SYS (command)

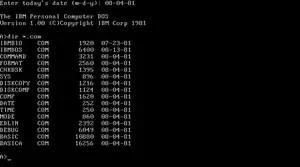
codice_2 (among other commands) in IBM PC DOS 1.0.

SYS is an external command of Seattle Computer Products 86-DOS, Microsoft MS-DOS, IBM PC DOS, Digital Research FlexOS, IBM/Toshiba 4690 OS, PTS-DOS, Itautec/Scopus Tecnologia SISNE plus, and Microsoft Windows 9x operating systems. It is used to make an already formatted medium bootable. It will install a boot sector capable of booting the operating system into the first logical sector of the volume. Further, it will copy the principal DOS system files, that is, the DOS-BIOS (IO.SYS or IBMBIO.COM) and the DOS kernel (MSDOS.SYS or IBMDOS.COM) into the root directory of the target. Due to restrictions in the implementation of the boot loaders in the boot sector and DOS' IO system, these two files must reside in the first two directory entries and be stored at the beginning of the data area under MS-DOS and PC DOS. Depending on version, the whole files or only a varying number of sectors of the DOS-BIOS (down to only three sectors in modern issues of DOS) will have to be stored in one consecutive part. SYS will try to physically rearrange other files on the medium in order to make room for these files in their required locations. This is why SYS needs to bypass the filesystem driver in the running operating system. Other DOS derivatives such as DR-DOS do not have any such restrictions imposed by the design of the boot loaders, therefore under these systems, SYS will install a DR-DOS boot sector, which is capable of mounting the filesystem, and can then simply copy the two system files into the root directory of the target.